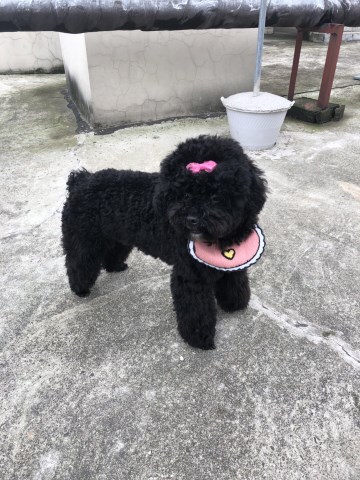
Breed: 2925-n000114-toy_poodle